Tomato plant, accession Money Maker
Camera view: vertical (180 deg); turntable rotation: 150 degrees
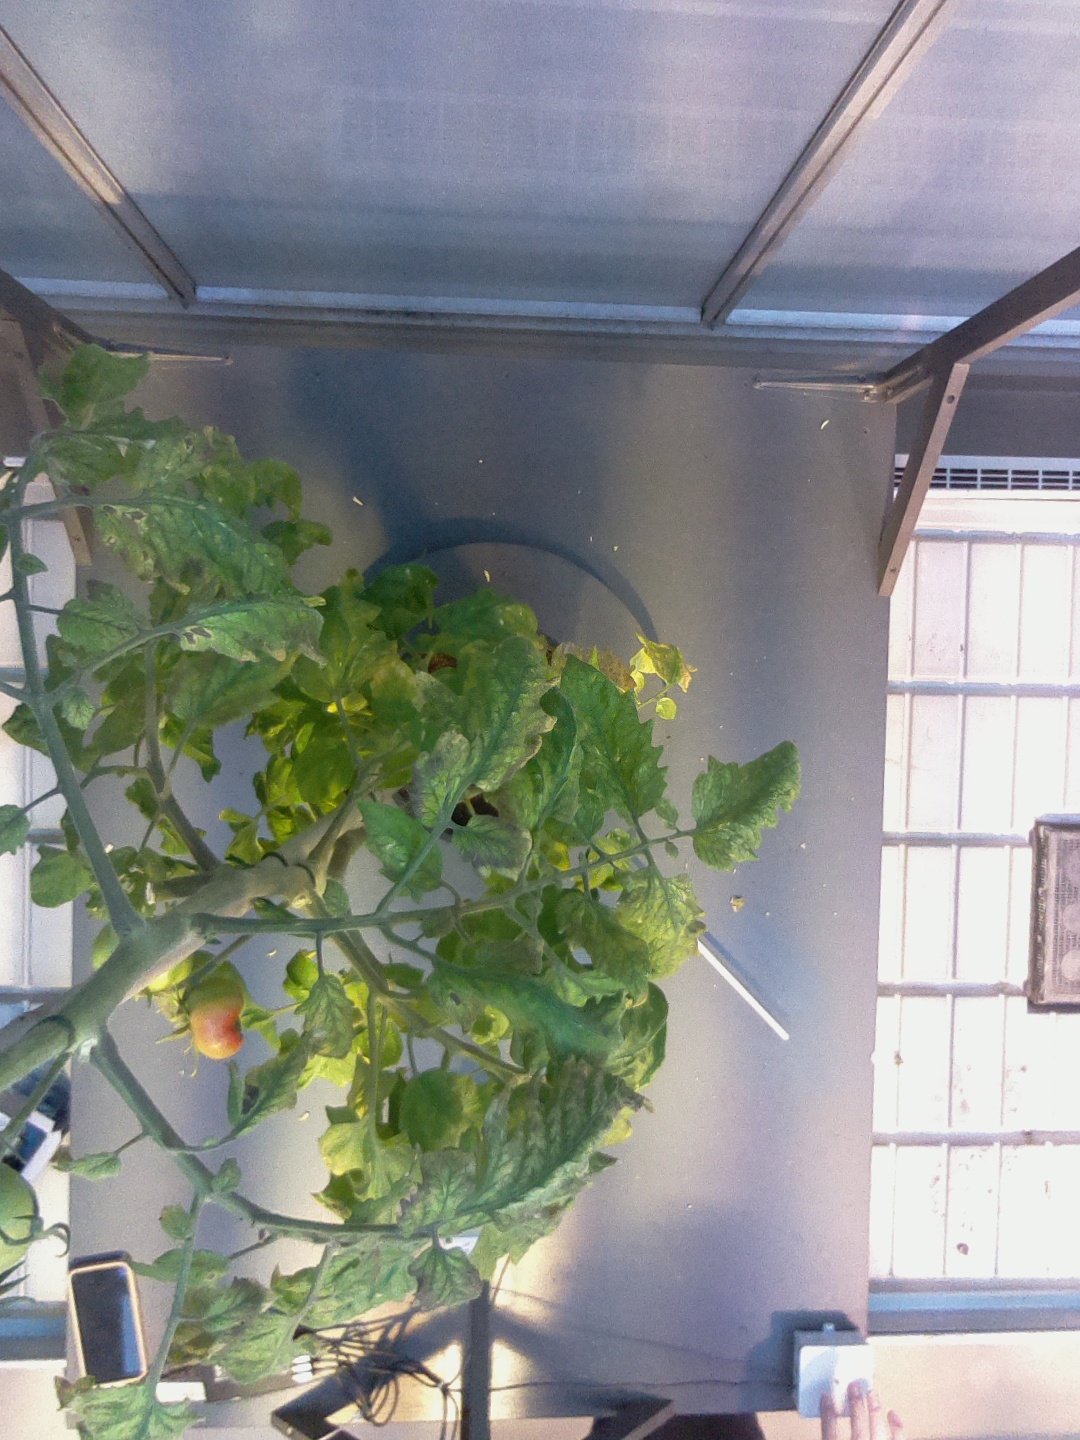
BBCH growth stage 80: fruits start showing typical ripe color (orange -> red)